List of awards and honours received by Margaret Thatcher

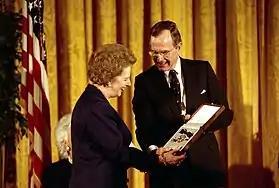
Margaret Thatcher receiving the Presidential Medal of Freedom in 1991

Margaret Thatcher received numerous honours in recognition of her career in politics. These included a peerage, membership of the Order of the Garter, the Order of Saint John and the Order of Merit, along with numerous other British and foreign honours. These included the Order of King Abdulaziz from Saudi Arabia in 1990. She was also honoured in Kuwait in 1991.